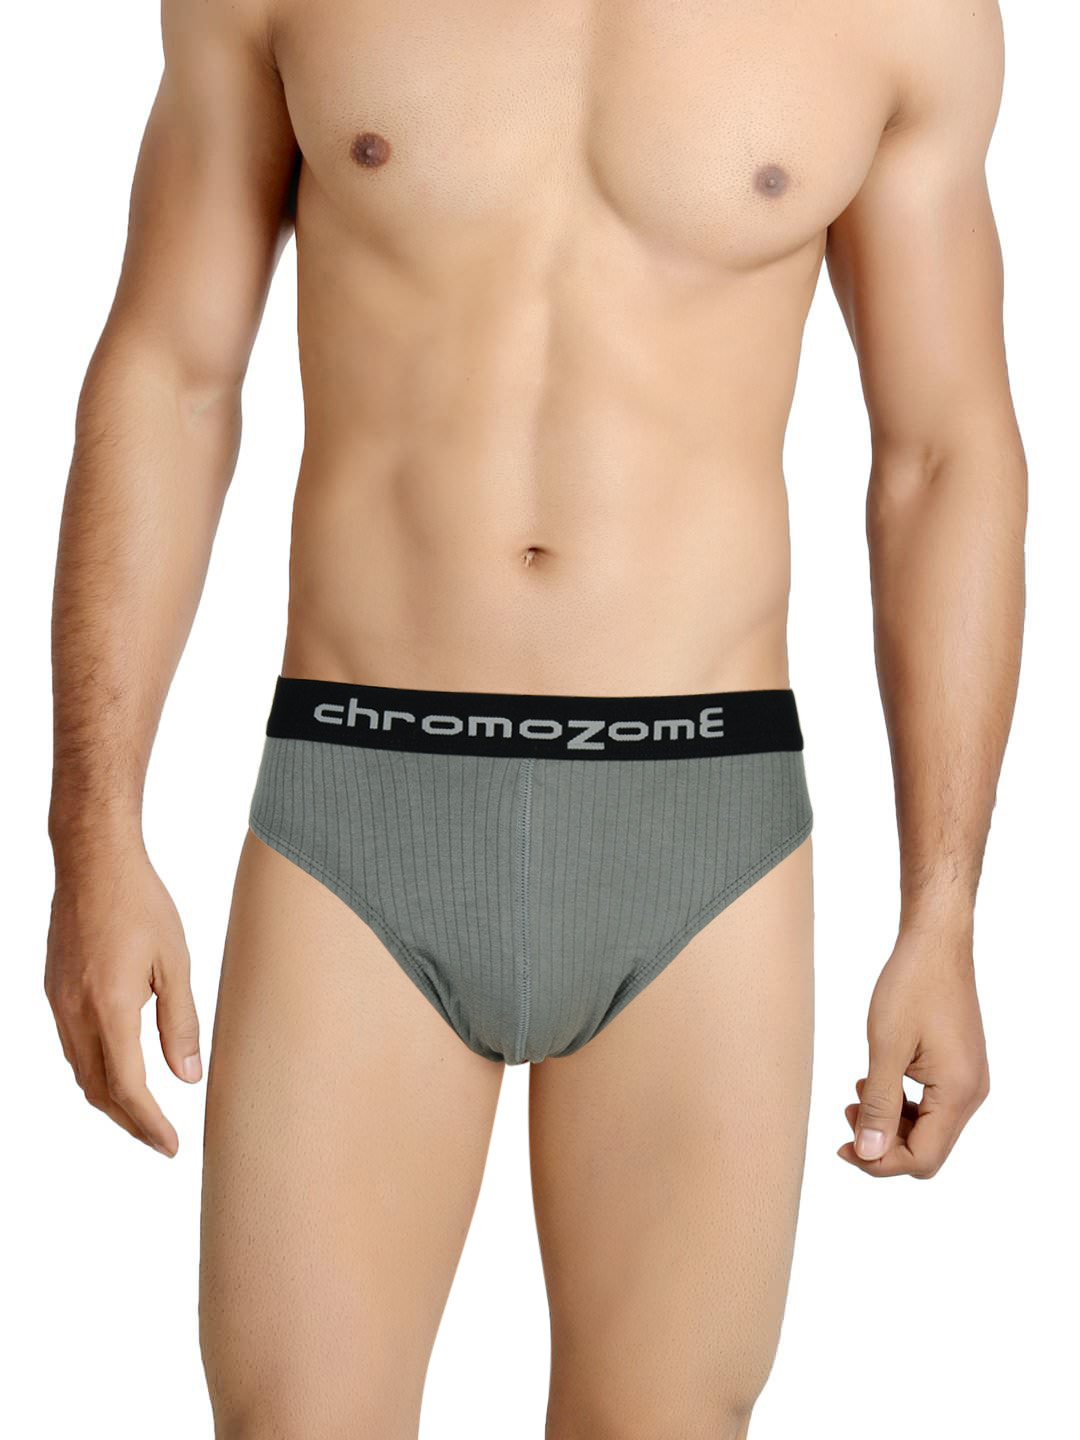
Chromozome Men Grey Brief
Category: Apparel / Innerwear / Briefs
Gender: Men
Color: Grey
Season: Summer 2016
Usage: Casual